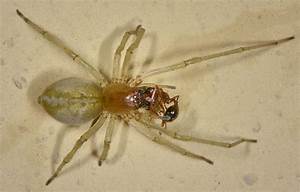
Label: spider